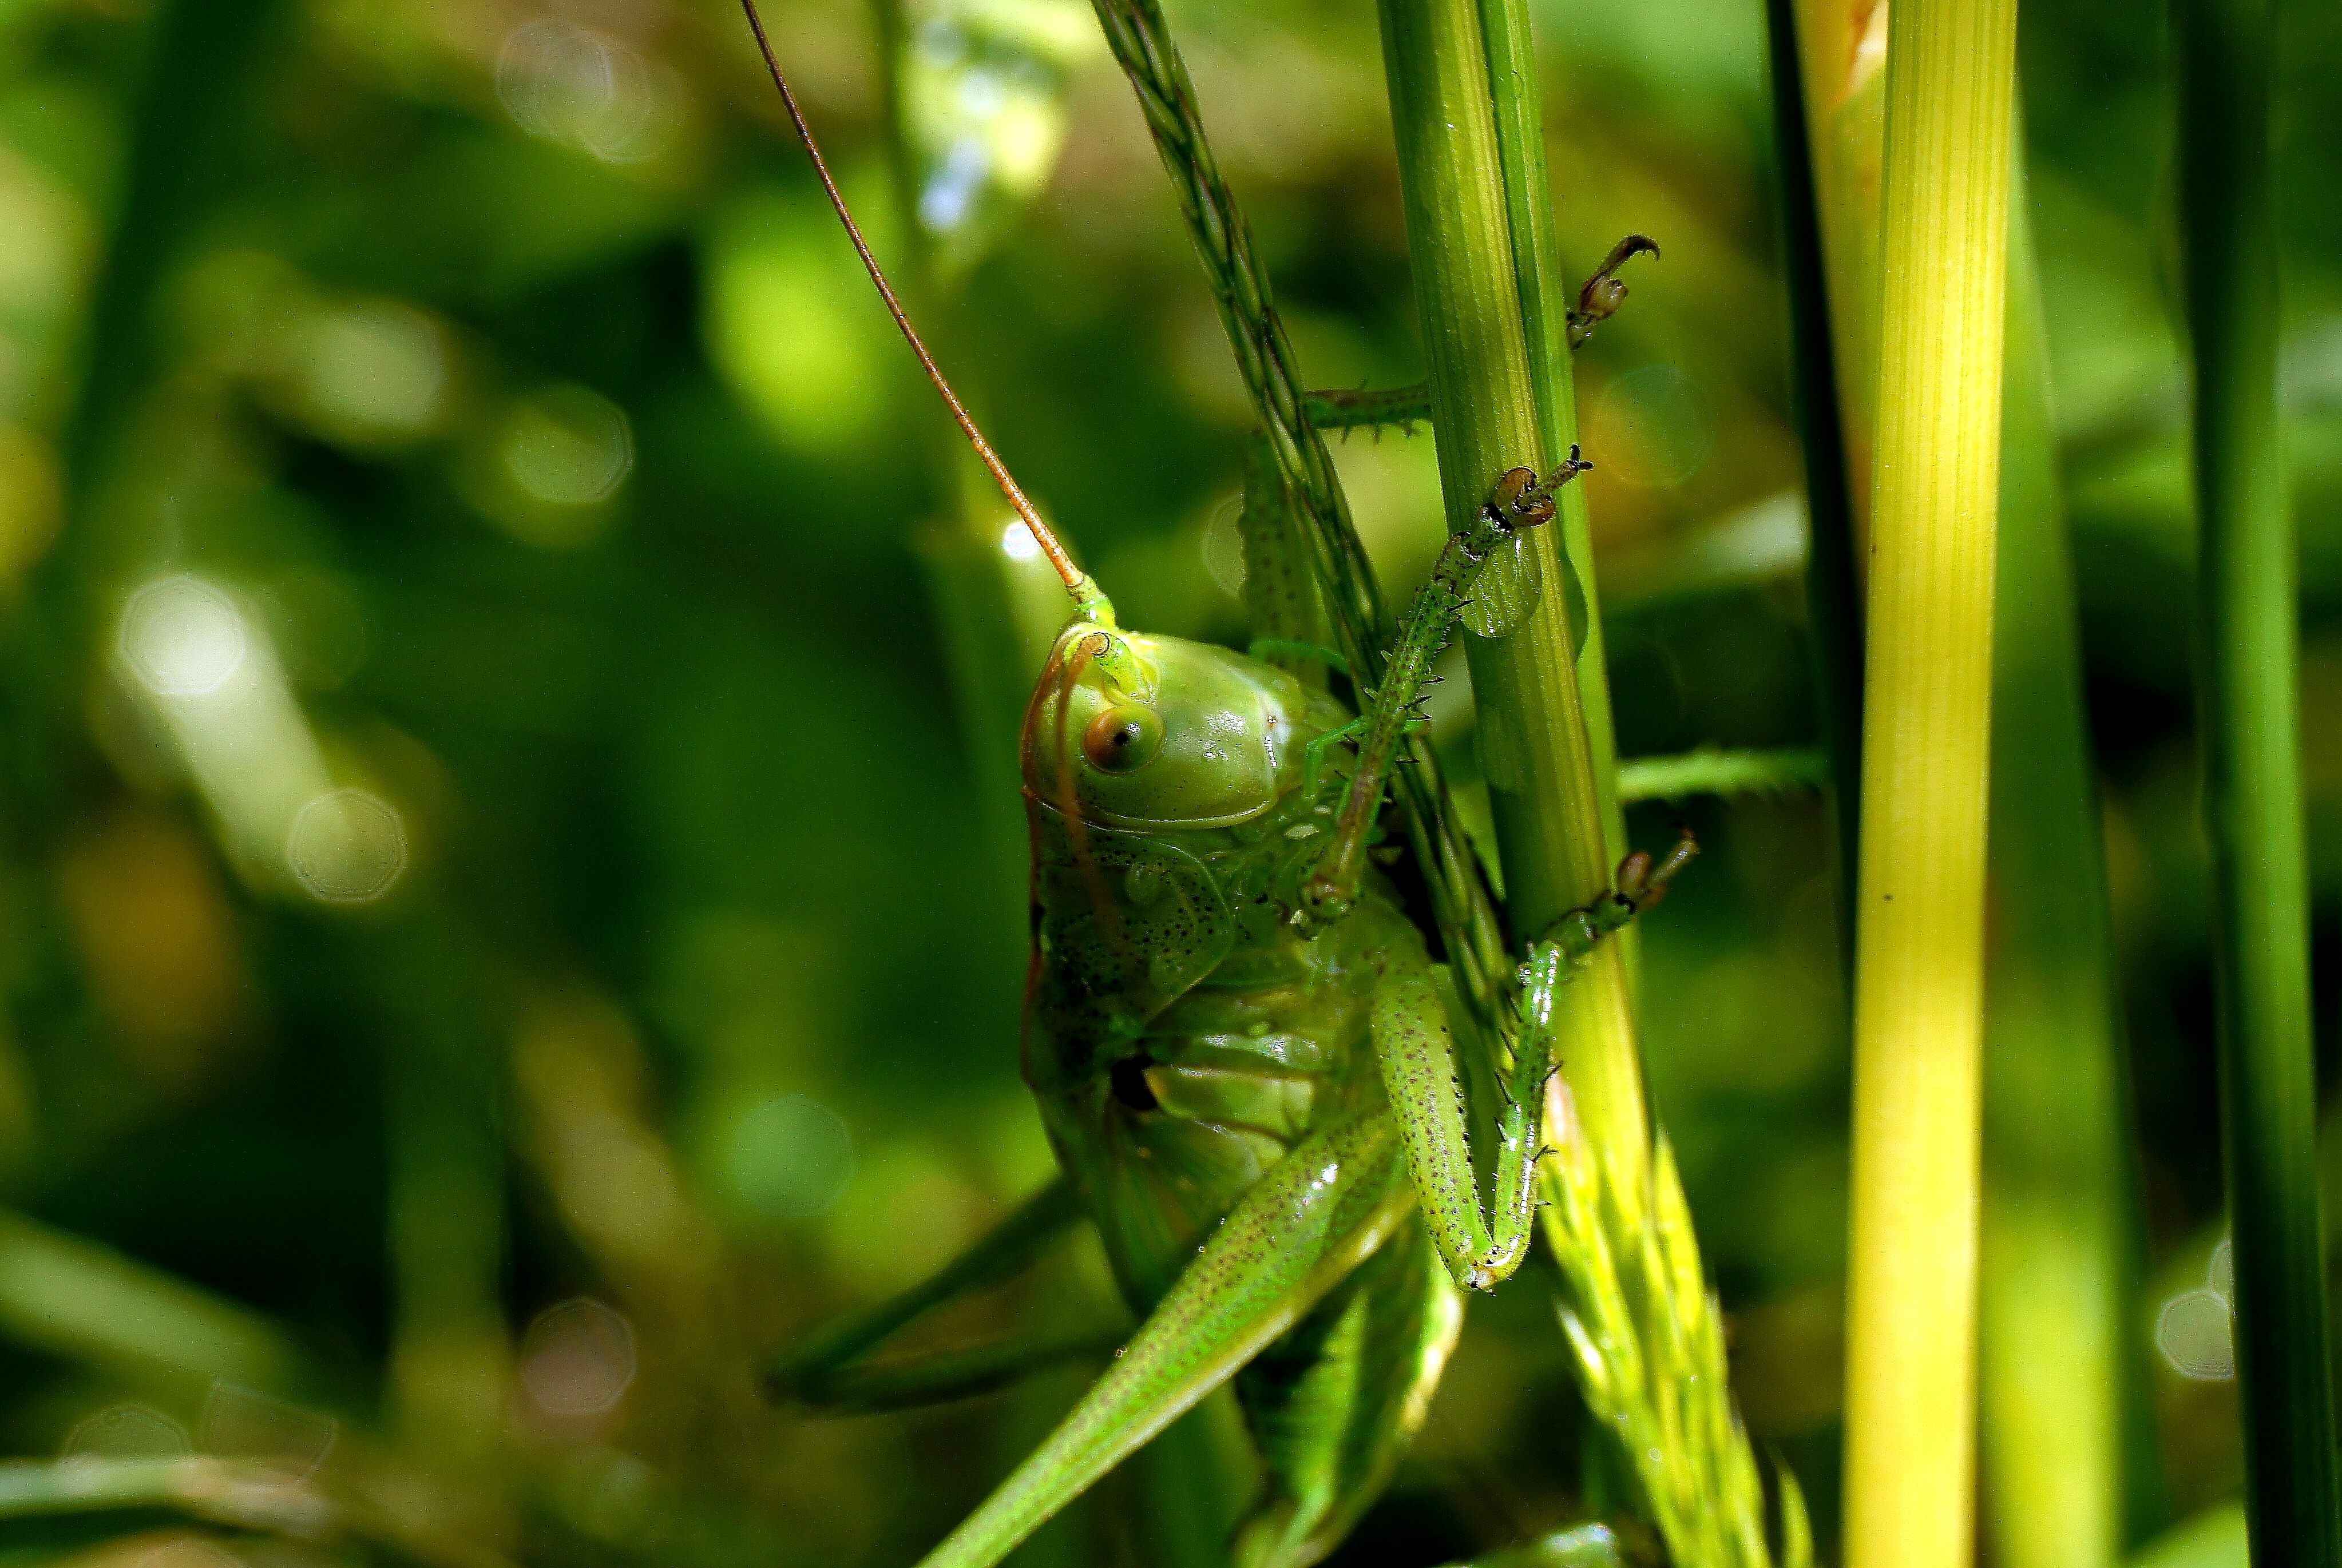
nature, grass, flower, green, insect, macro, fauna, invertebrate, close up, animals, naturaleza, grasshopper, locust, ggl1, gaby1, xovesphoto, animales, gphoto, sonyslta55, macro photography, grass family, plant stem, cricket like insect